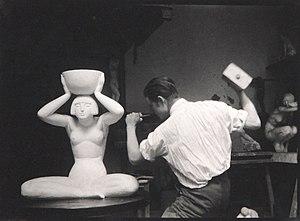
Le sculpteur américain Cecil Howard dans son atelier en 1913-14, terminant sa sculpture en pierre réalisée en taille directe intitulée ""Le bol"", et présentée au Salon de 1914.
Cecil Howard, né Cecil de Blaquiere Howard, est un sculpteur et dessinateur américain. Il naît de parents anglais le 2 avril 1888 à Clifton, Niagara Falls, Welland County, Ontario, Canada, et meurt le 5 septembre 1956 à New York, État de New York, États-Unis.